Ugo Cavallero

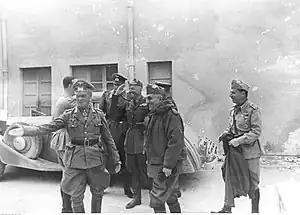
Field-Marshal Erwin Rommel (left) during a meeting with Ugo Cavallero (second from the right). General Ettore Bastico is visible next to him (first from the right).

After Italy entered World War II, on 6 December 1940 Cavallero replaced Pietro Badoglio as Chief of the Defence Staff. Shortly after his appointment, Cavallero was sent to command the Italian forces involved in the unsuccessful Greco-Italian War until the spring of 1941. While he managed to halt the Greek advance, Cavallero was unable to break the stalemate until the German intervention. In the meantime, his role as Chief of Staff was filled by General Alfredo Guzzoni.